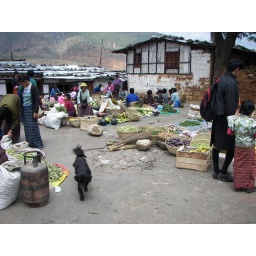
The local market in Bhutan is where you come to for your fresh fruit and vegetables